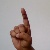
The image shows a hand gesture representing the letter 'D' in Indian Sign Language.